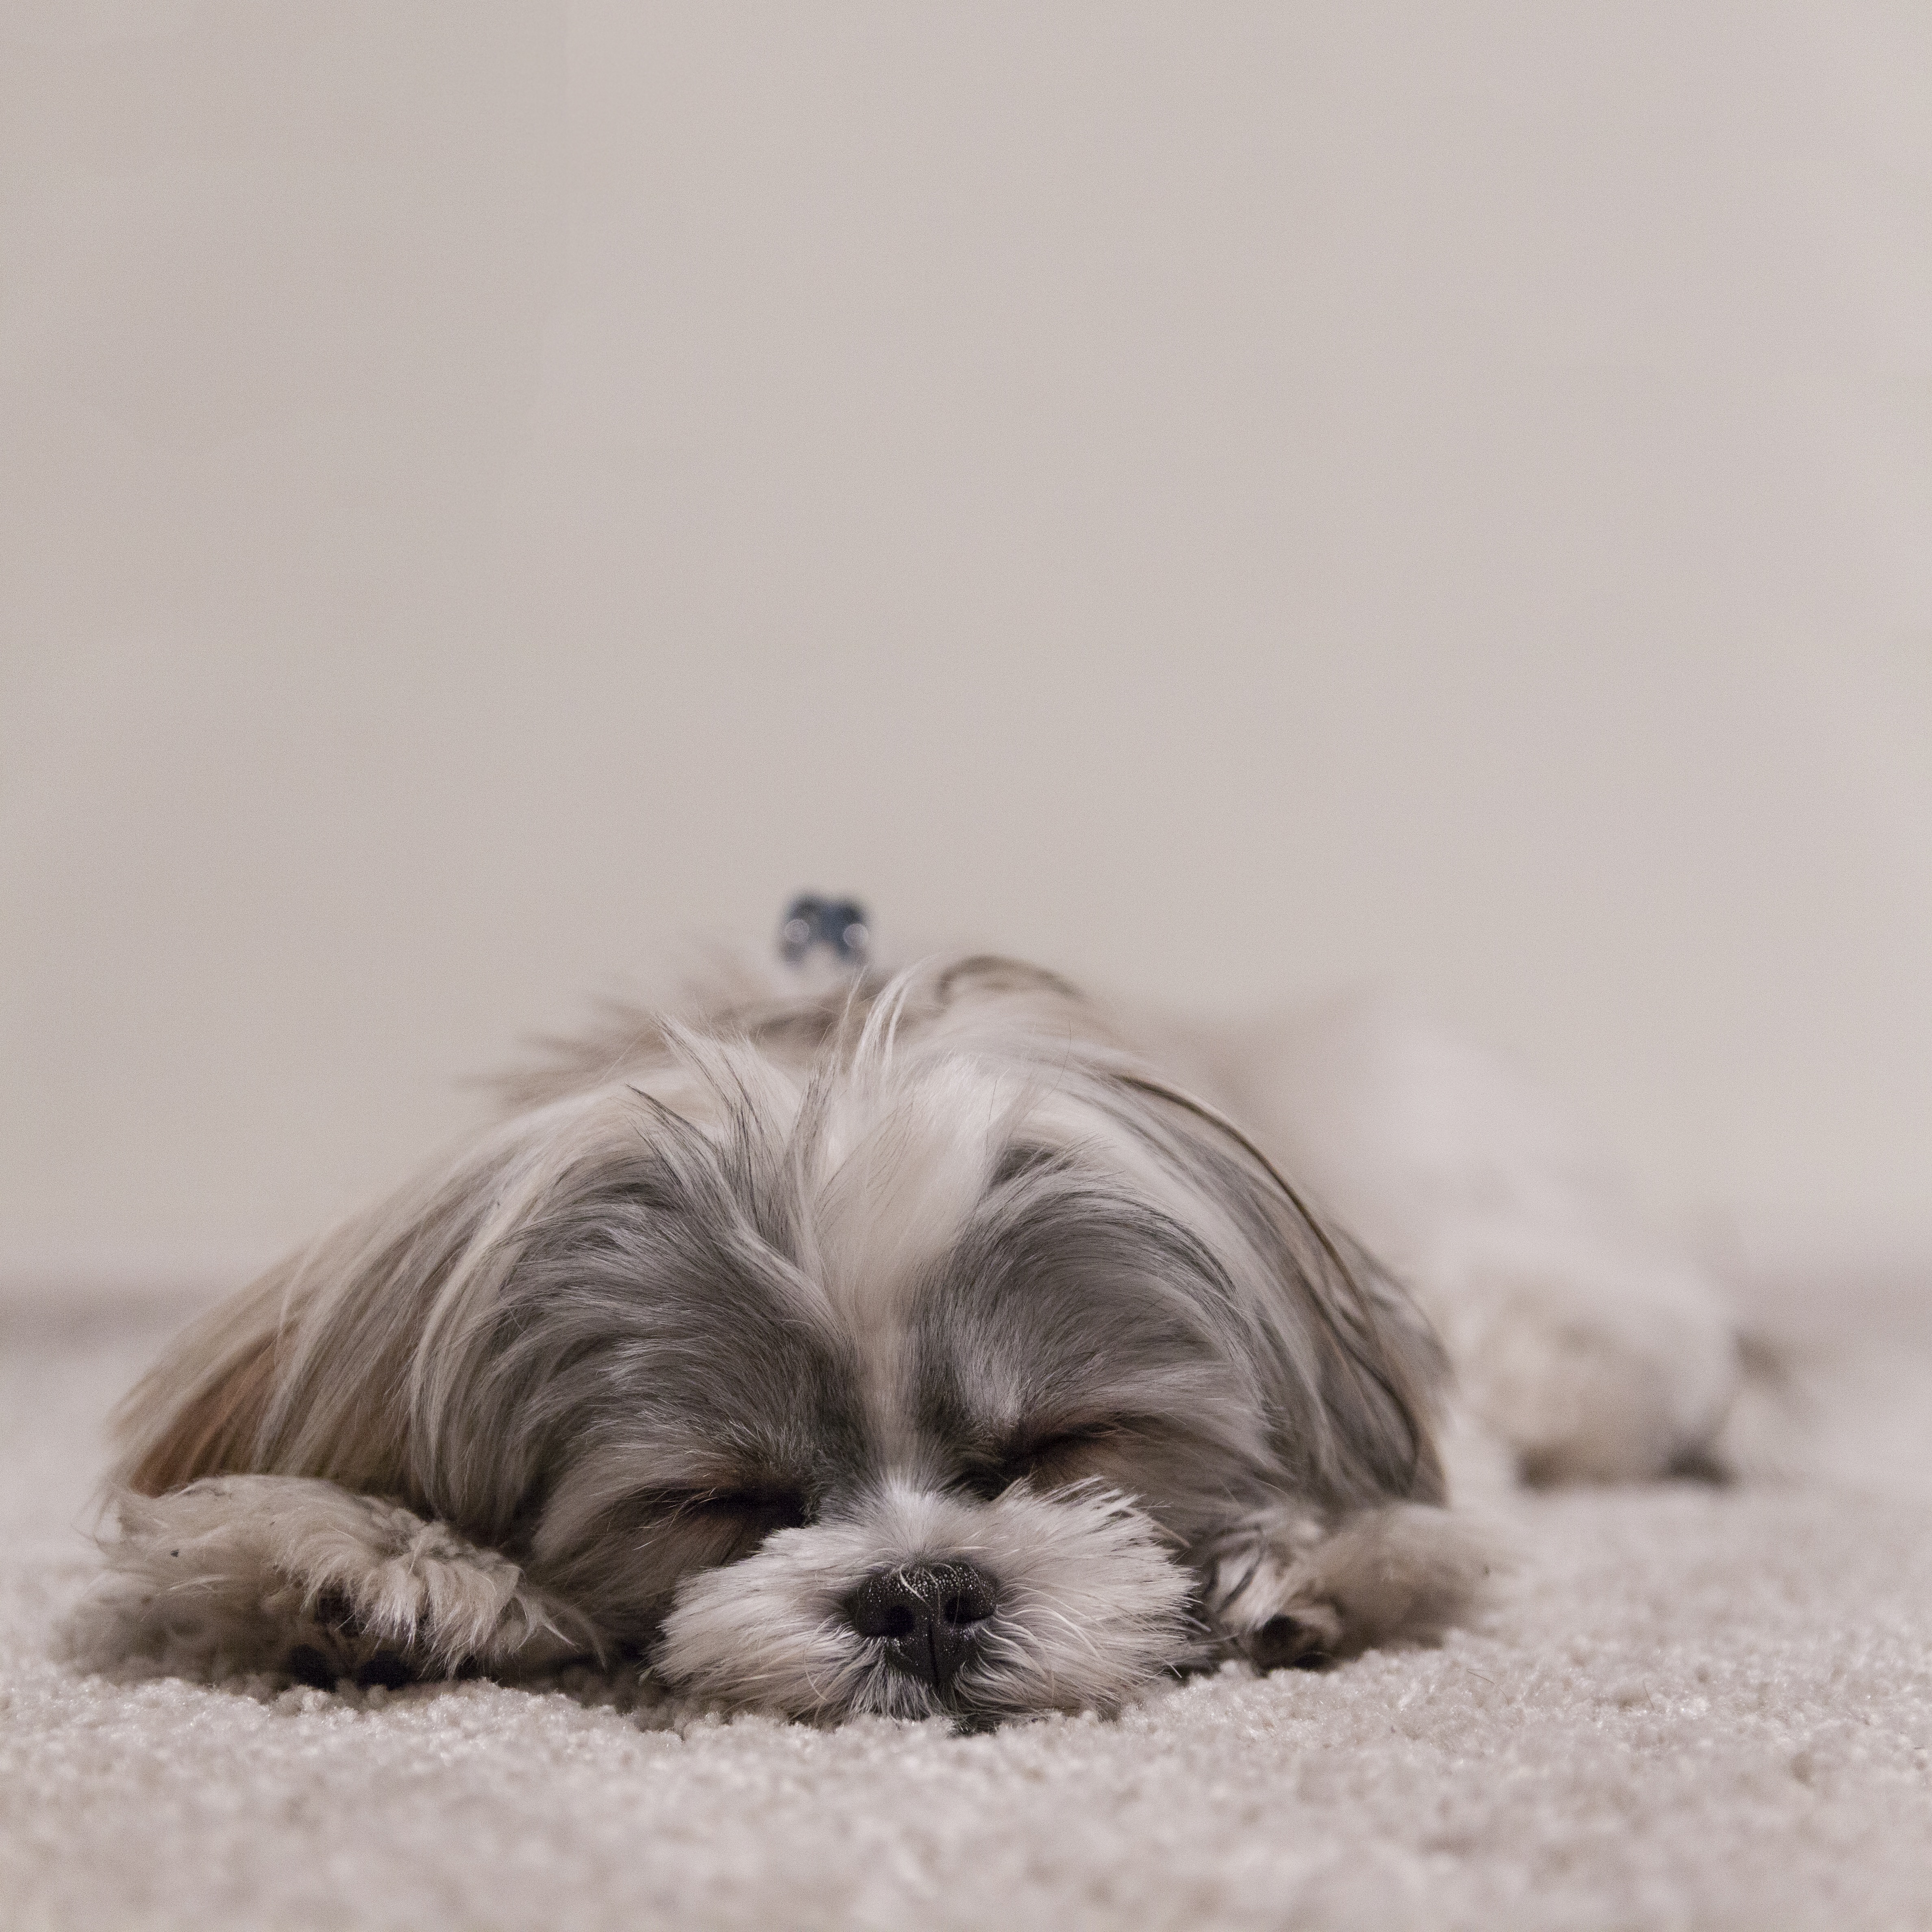
puppy, dog, animal, cute, canine, pet, sleeping, mammal, rest, nap, sleep, furry, vertebrate, tired, domestic, resting, adorable, lhasa apso, breed, pup, doggy, purebred, shih tzu, dog like mammal